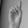
ASL letter: D